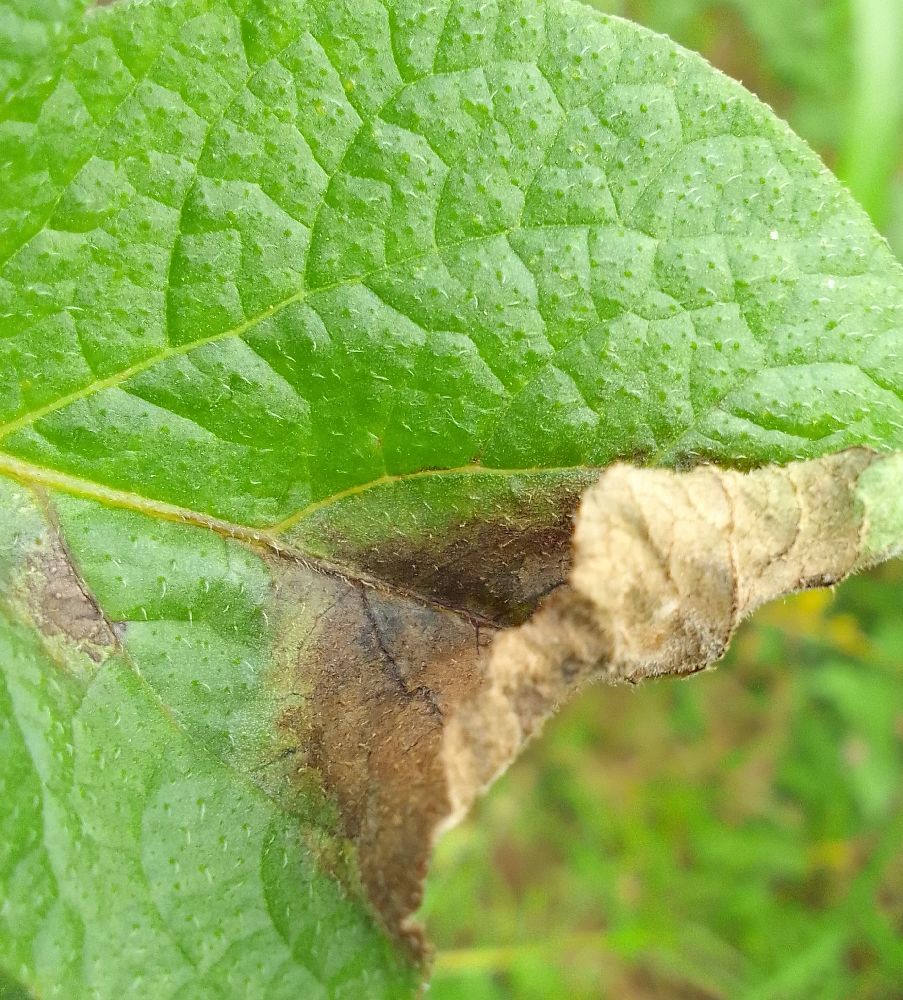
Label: Late blight